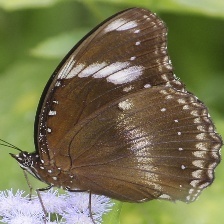
Species: GREAT EGGFLY